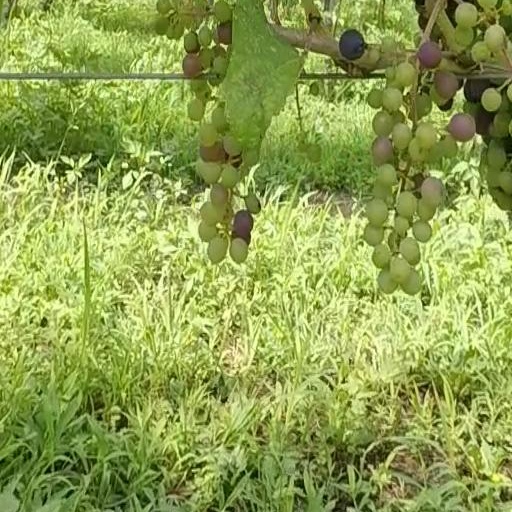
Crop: grape